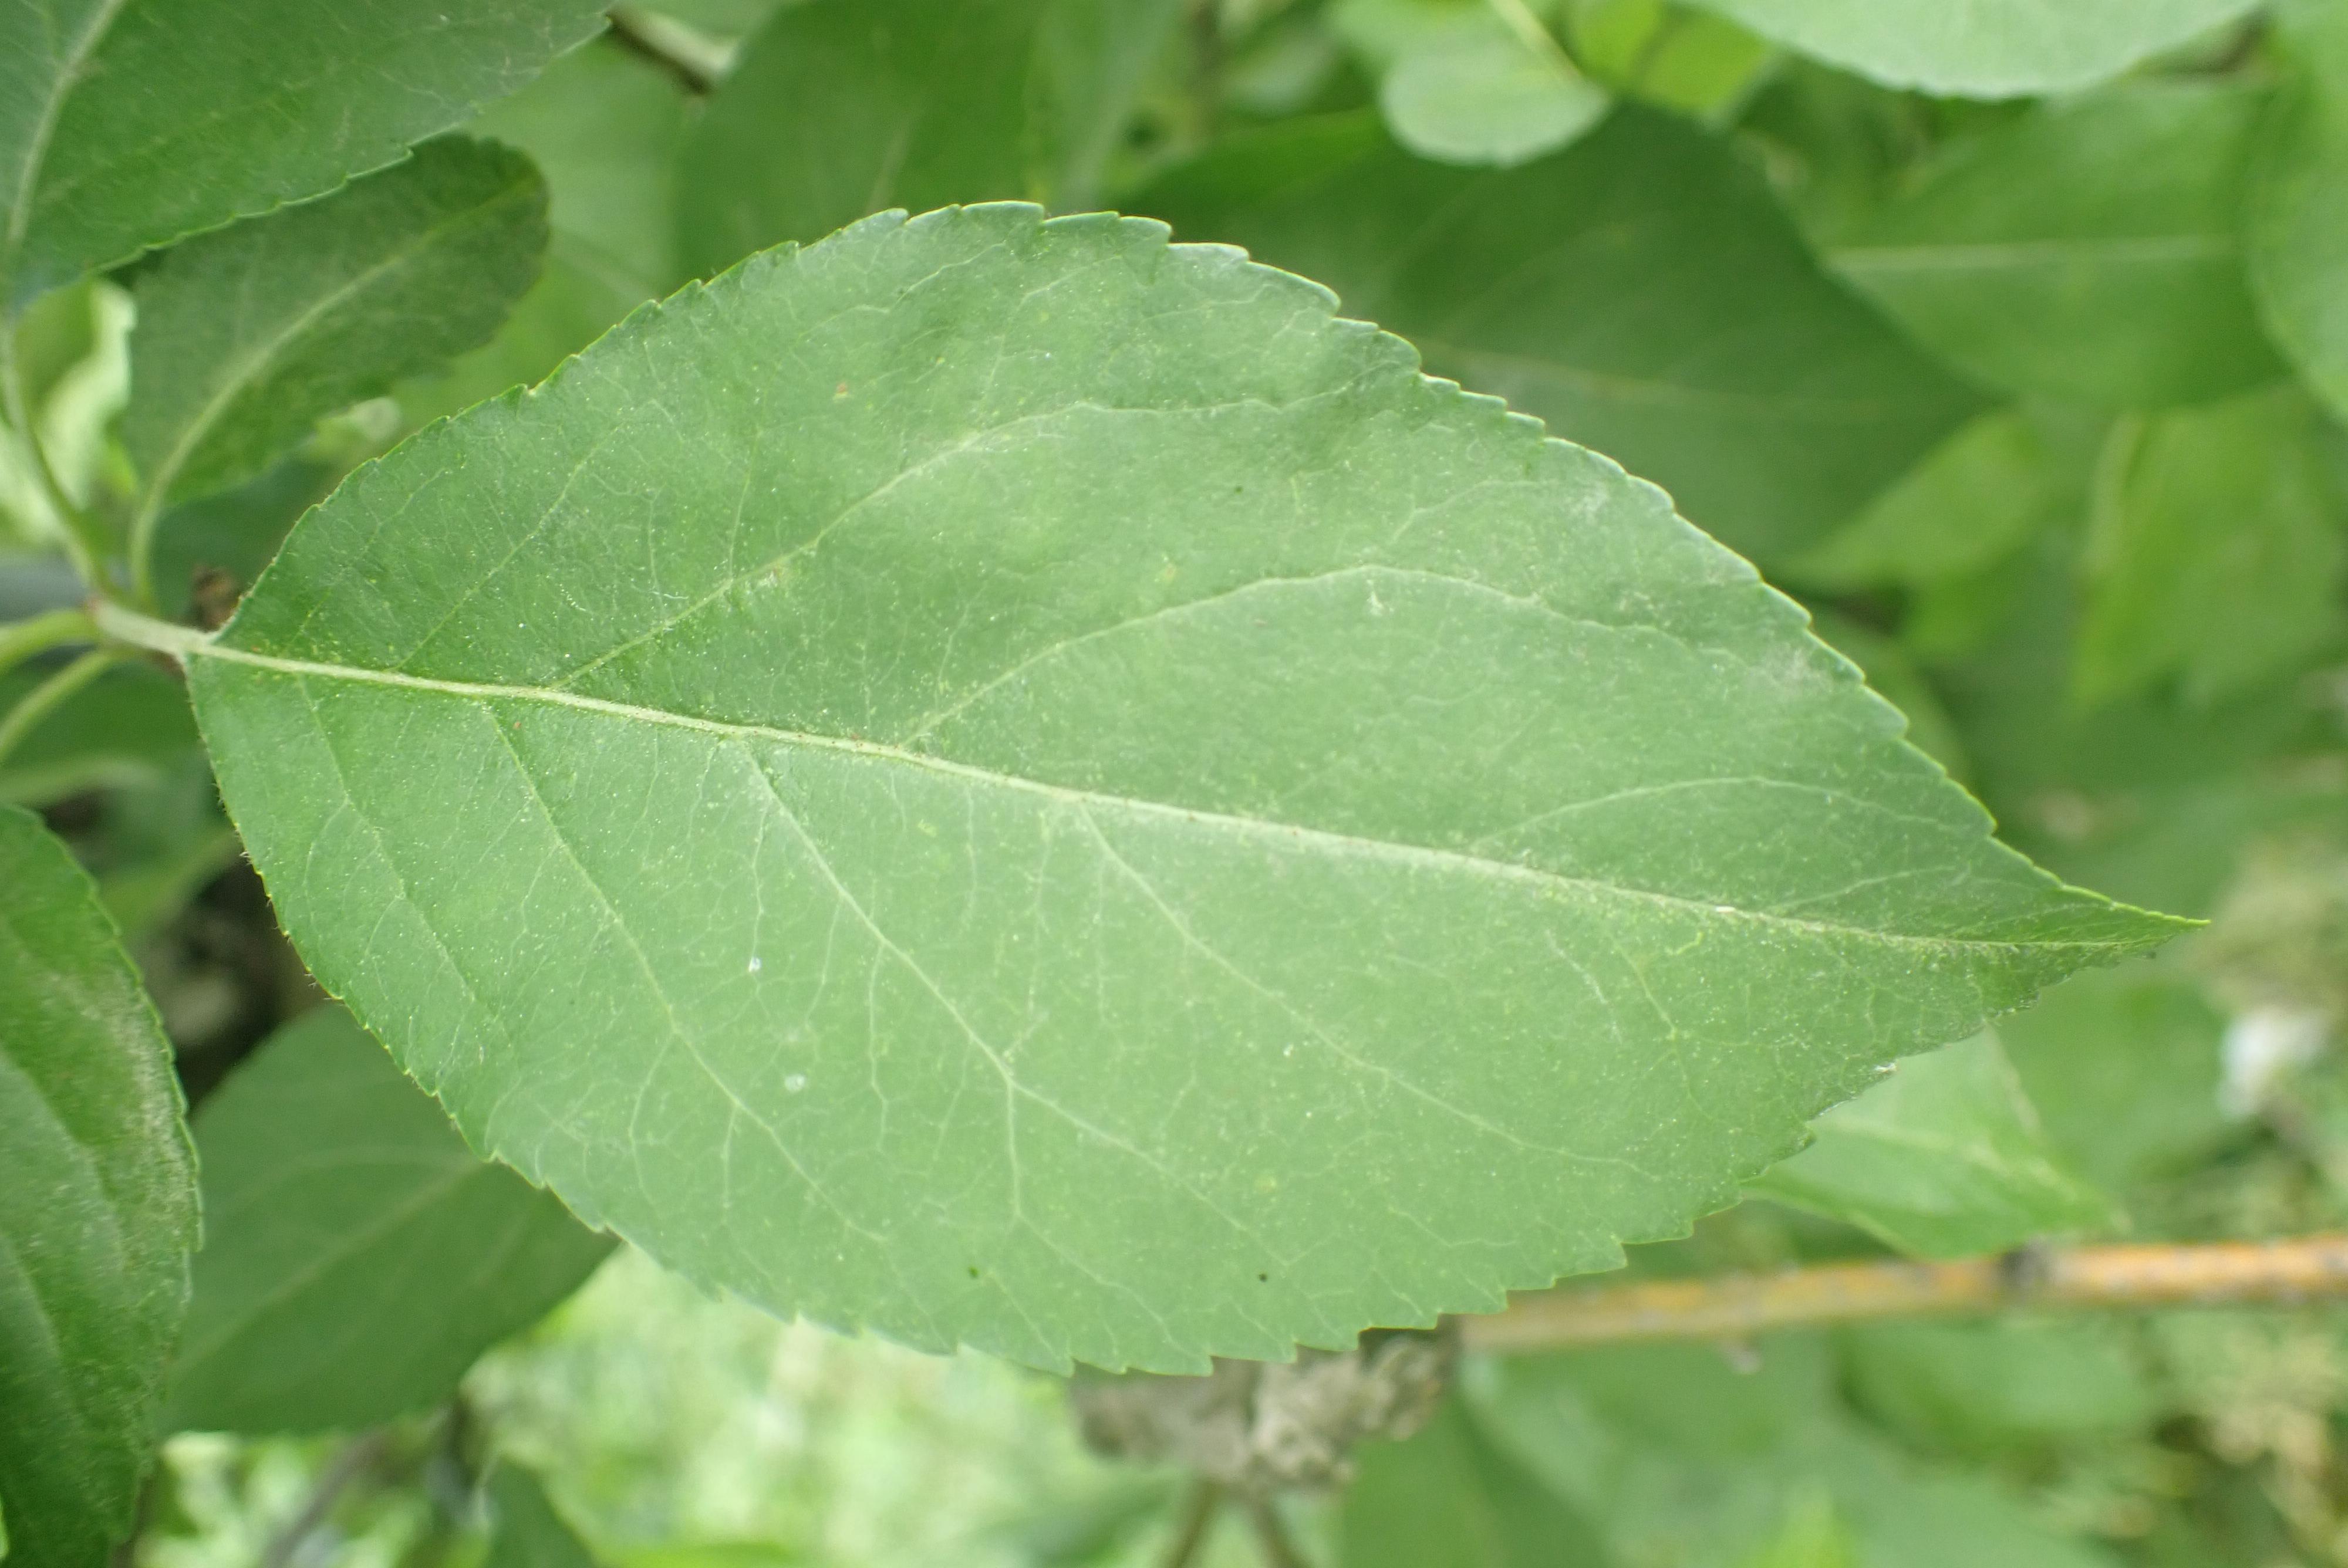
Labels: healthy